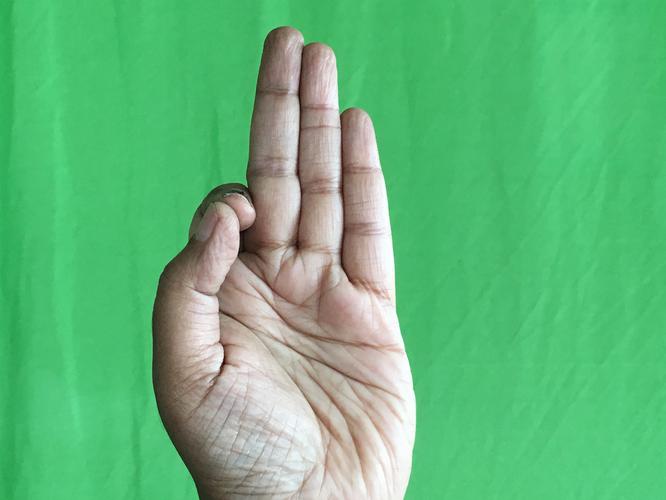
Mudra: Aralam
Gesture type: single_hand